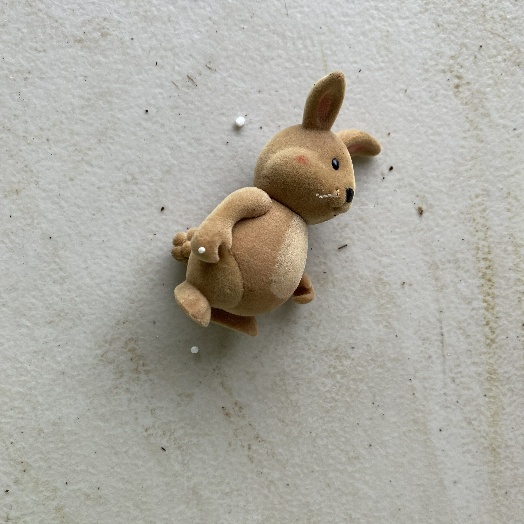
Label: Miscellaneous Trash